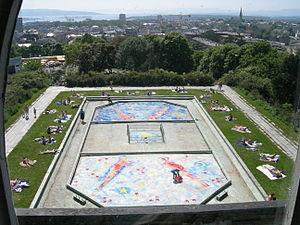
St. Hanshaugen est un quartier de la ville d’Oslo en Norvège.